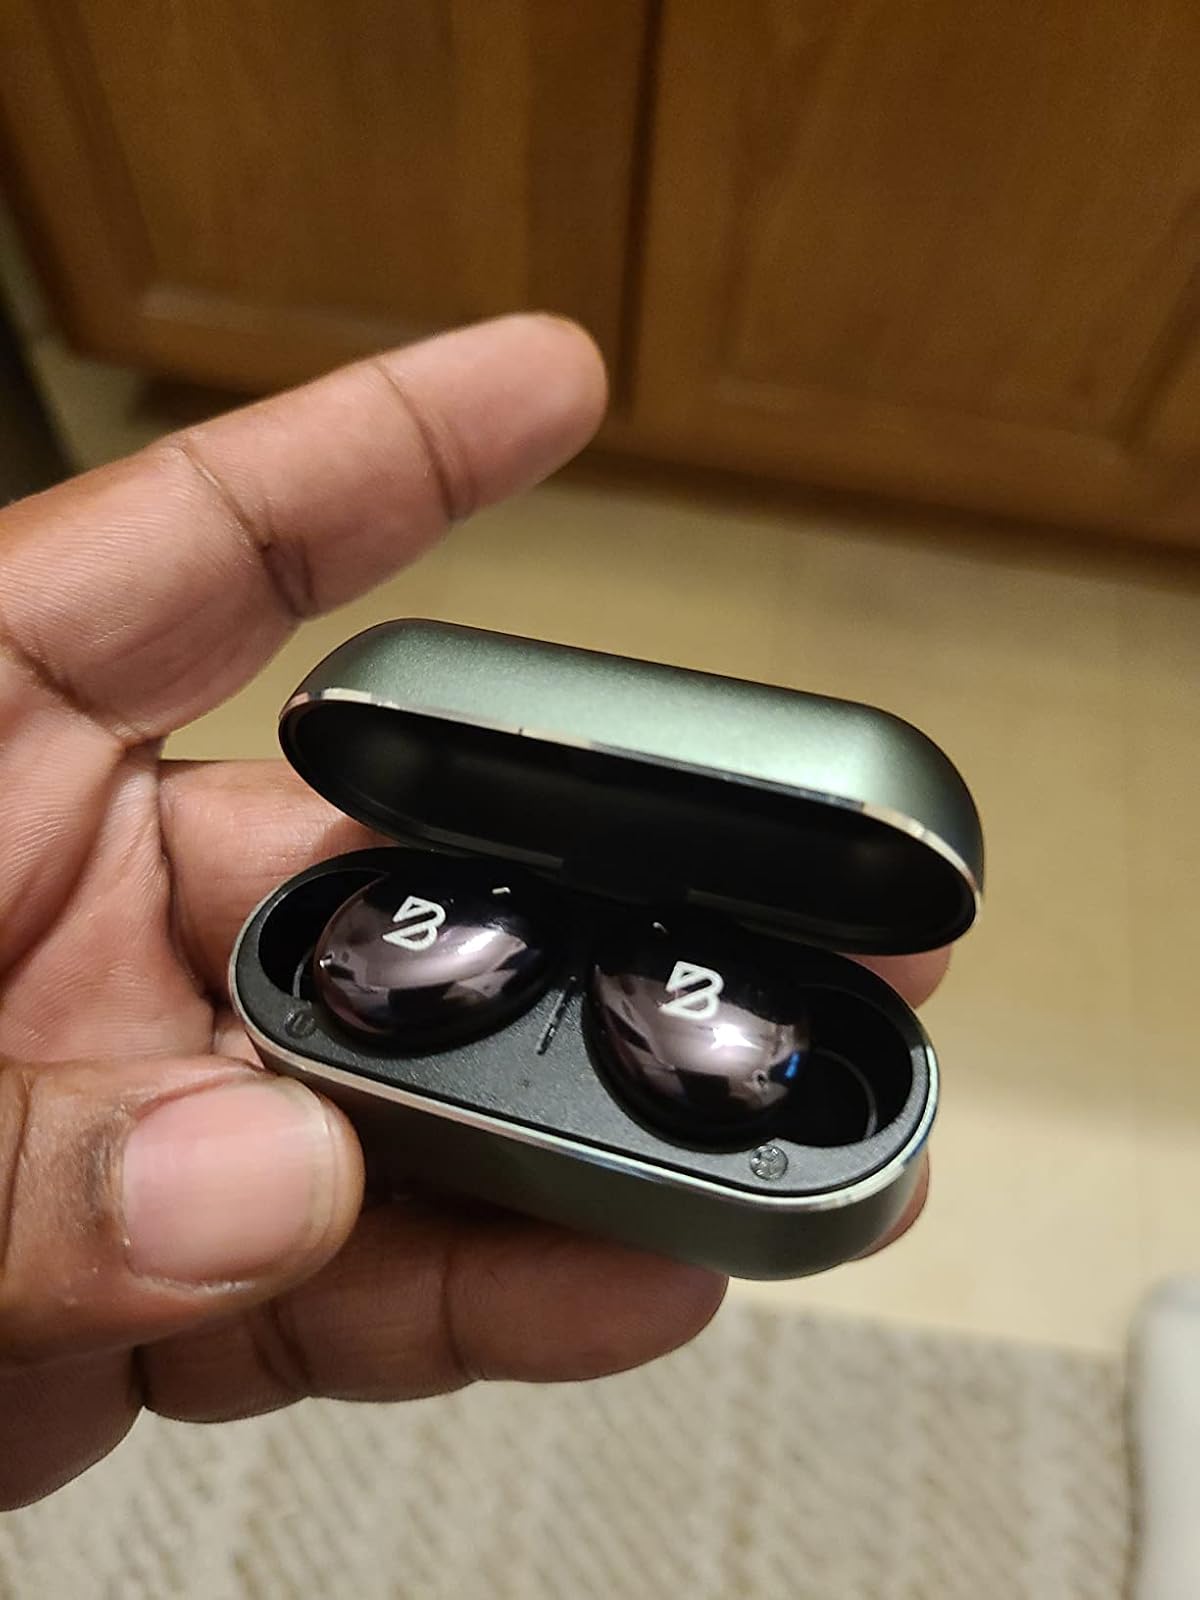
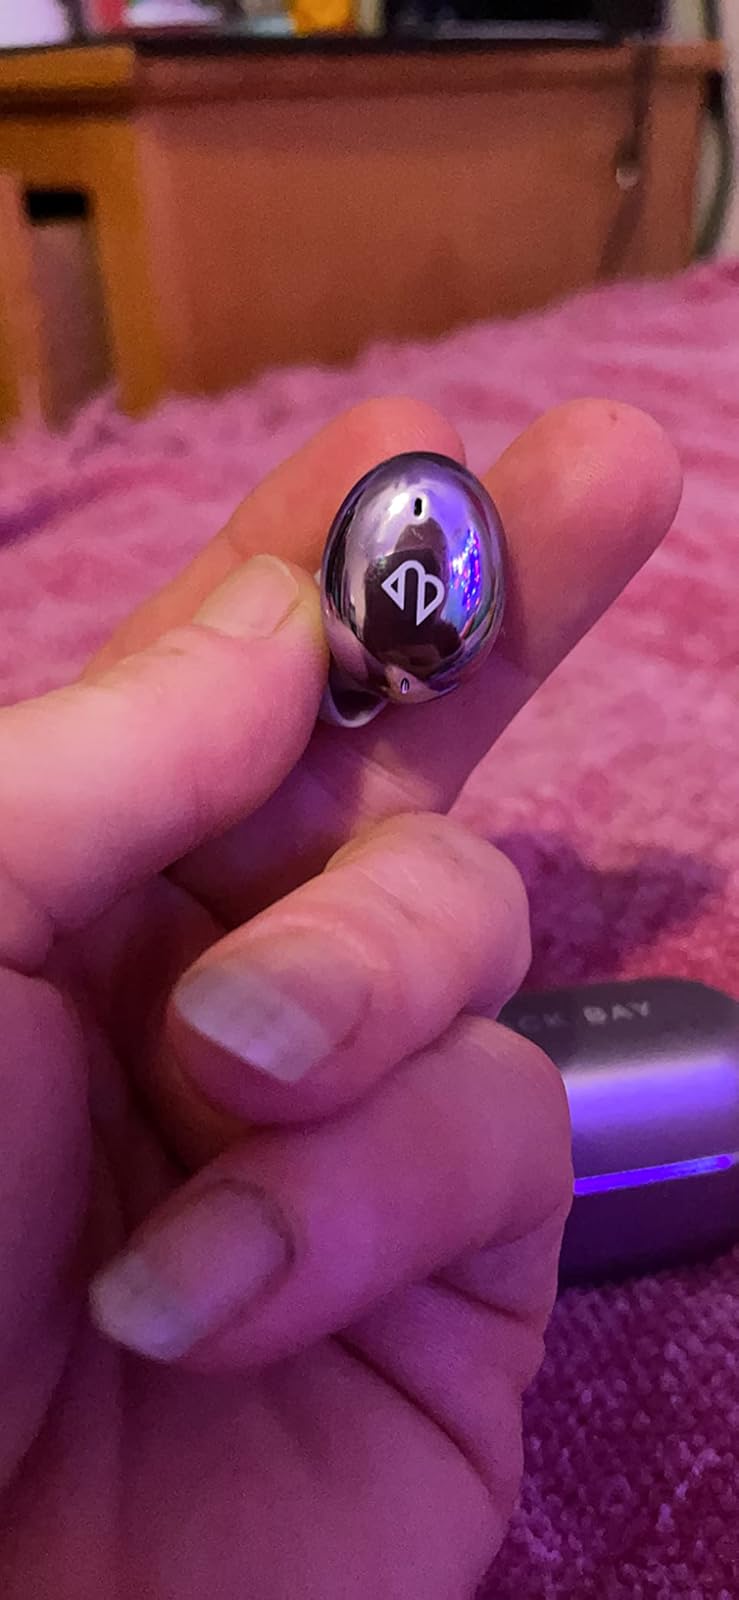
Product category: earbuds
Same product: no